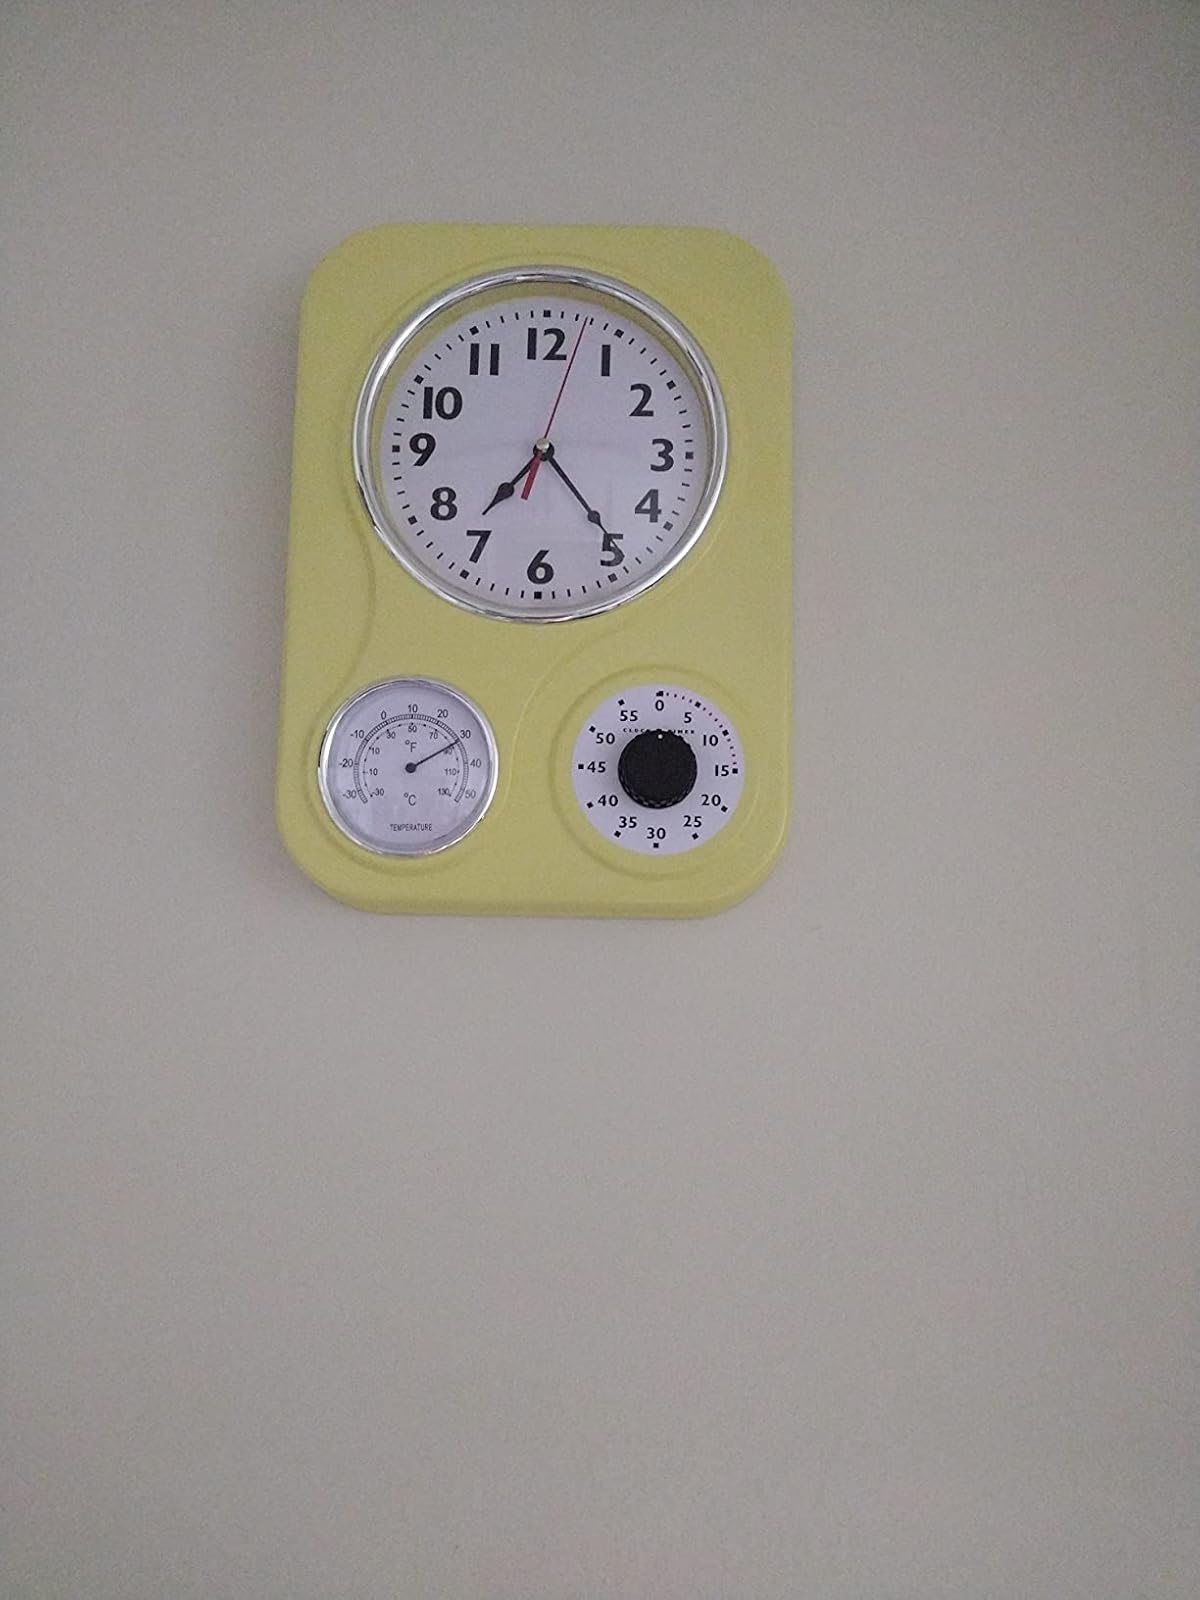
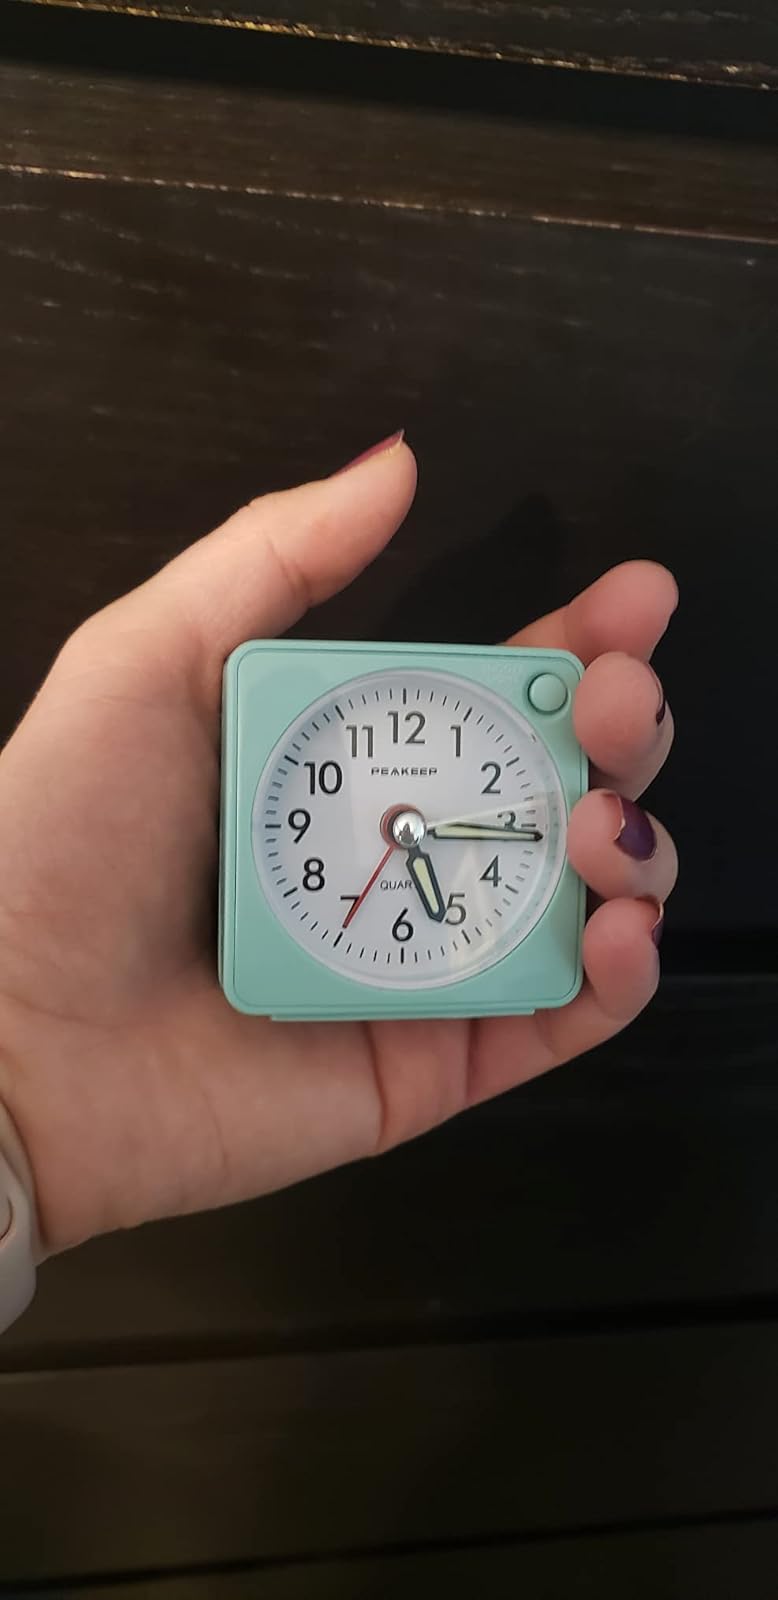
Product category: clock
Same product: no